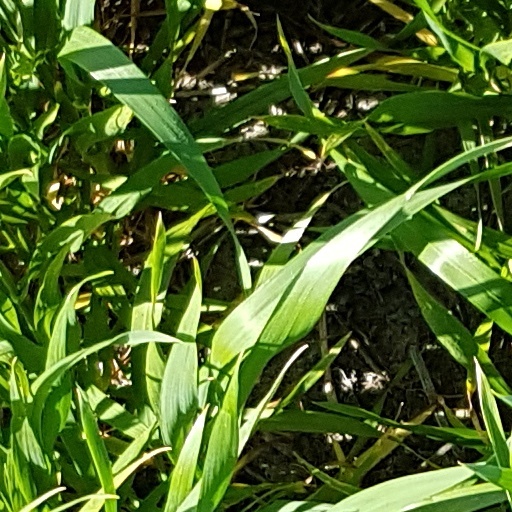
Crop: wheat